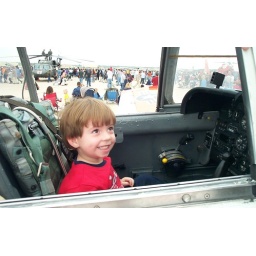
Brendan in a coast guard trainer plane back seat. He loved it.